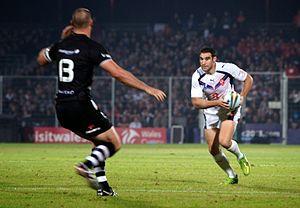
Thomas Bosc, un joueur de rugby à XIII français
Les Dragons catalans sont une franchise française de rugby à XIII basée à Perpignan et présidée depuis sa création par Bernard Guasch. L'équipe première, entraînée par l'Anglais Steve McNamara nommé en 2017, évolue en Super League depuis 2006 et dispute annuellement la Coupe d'Angleterre.